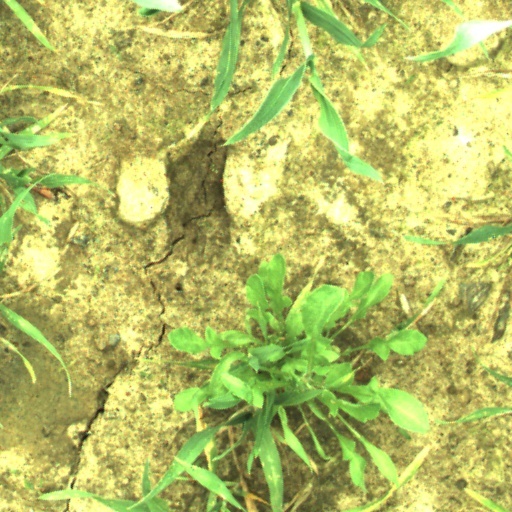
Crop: wheat